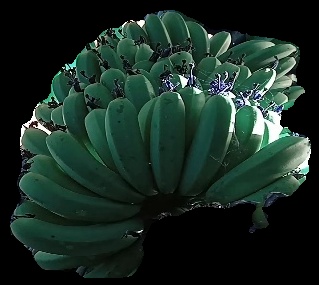
Variety: pachbale
Grade: grade1